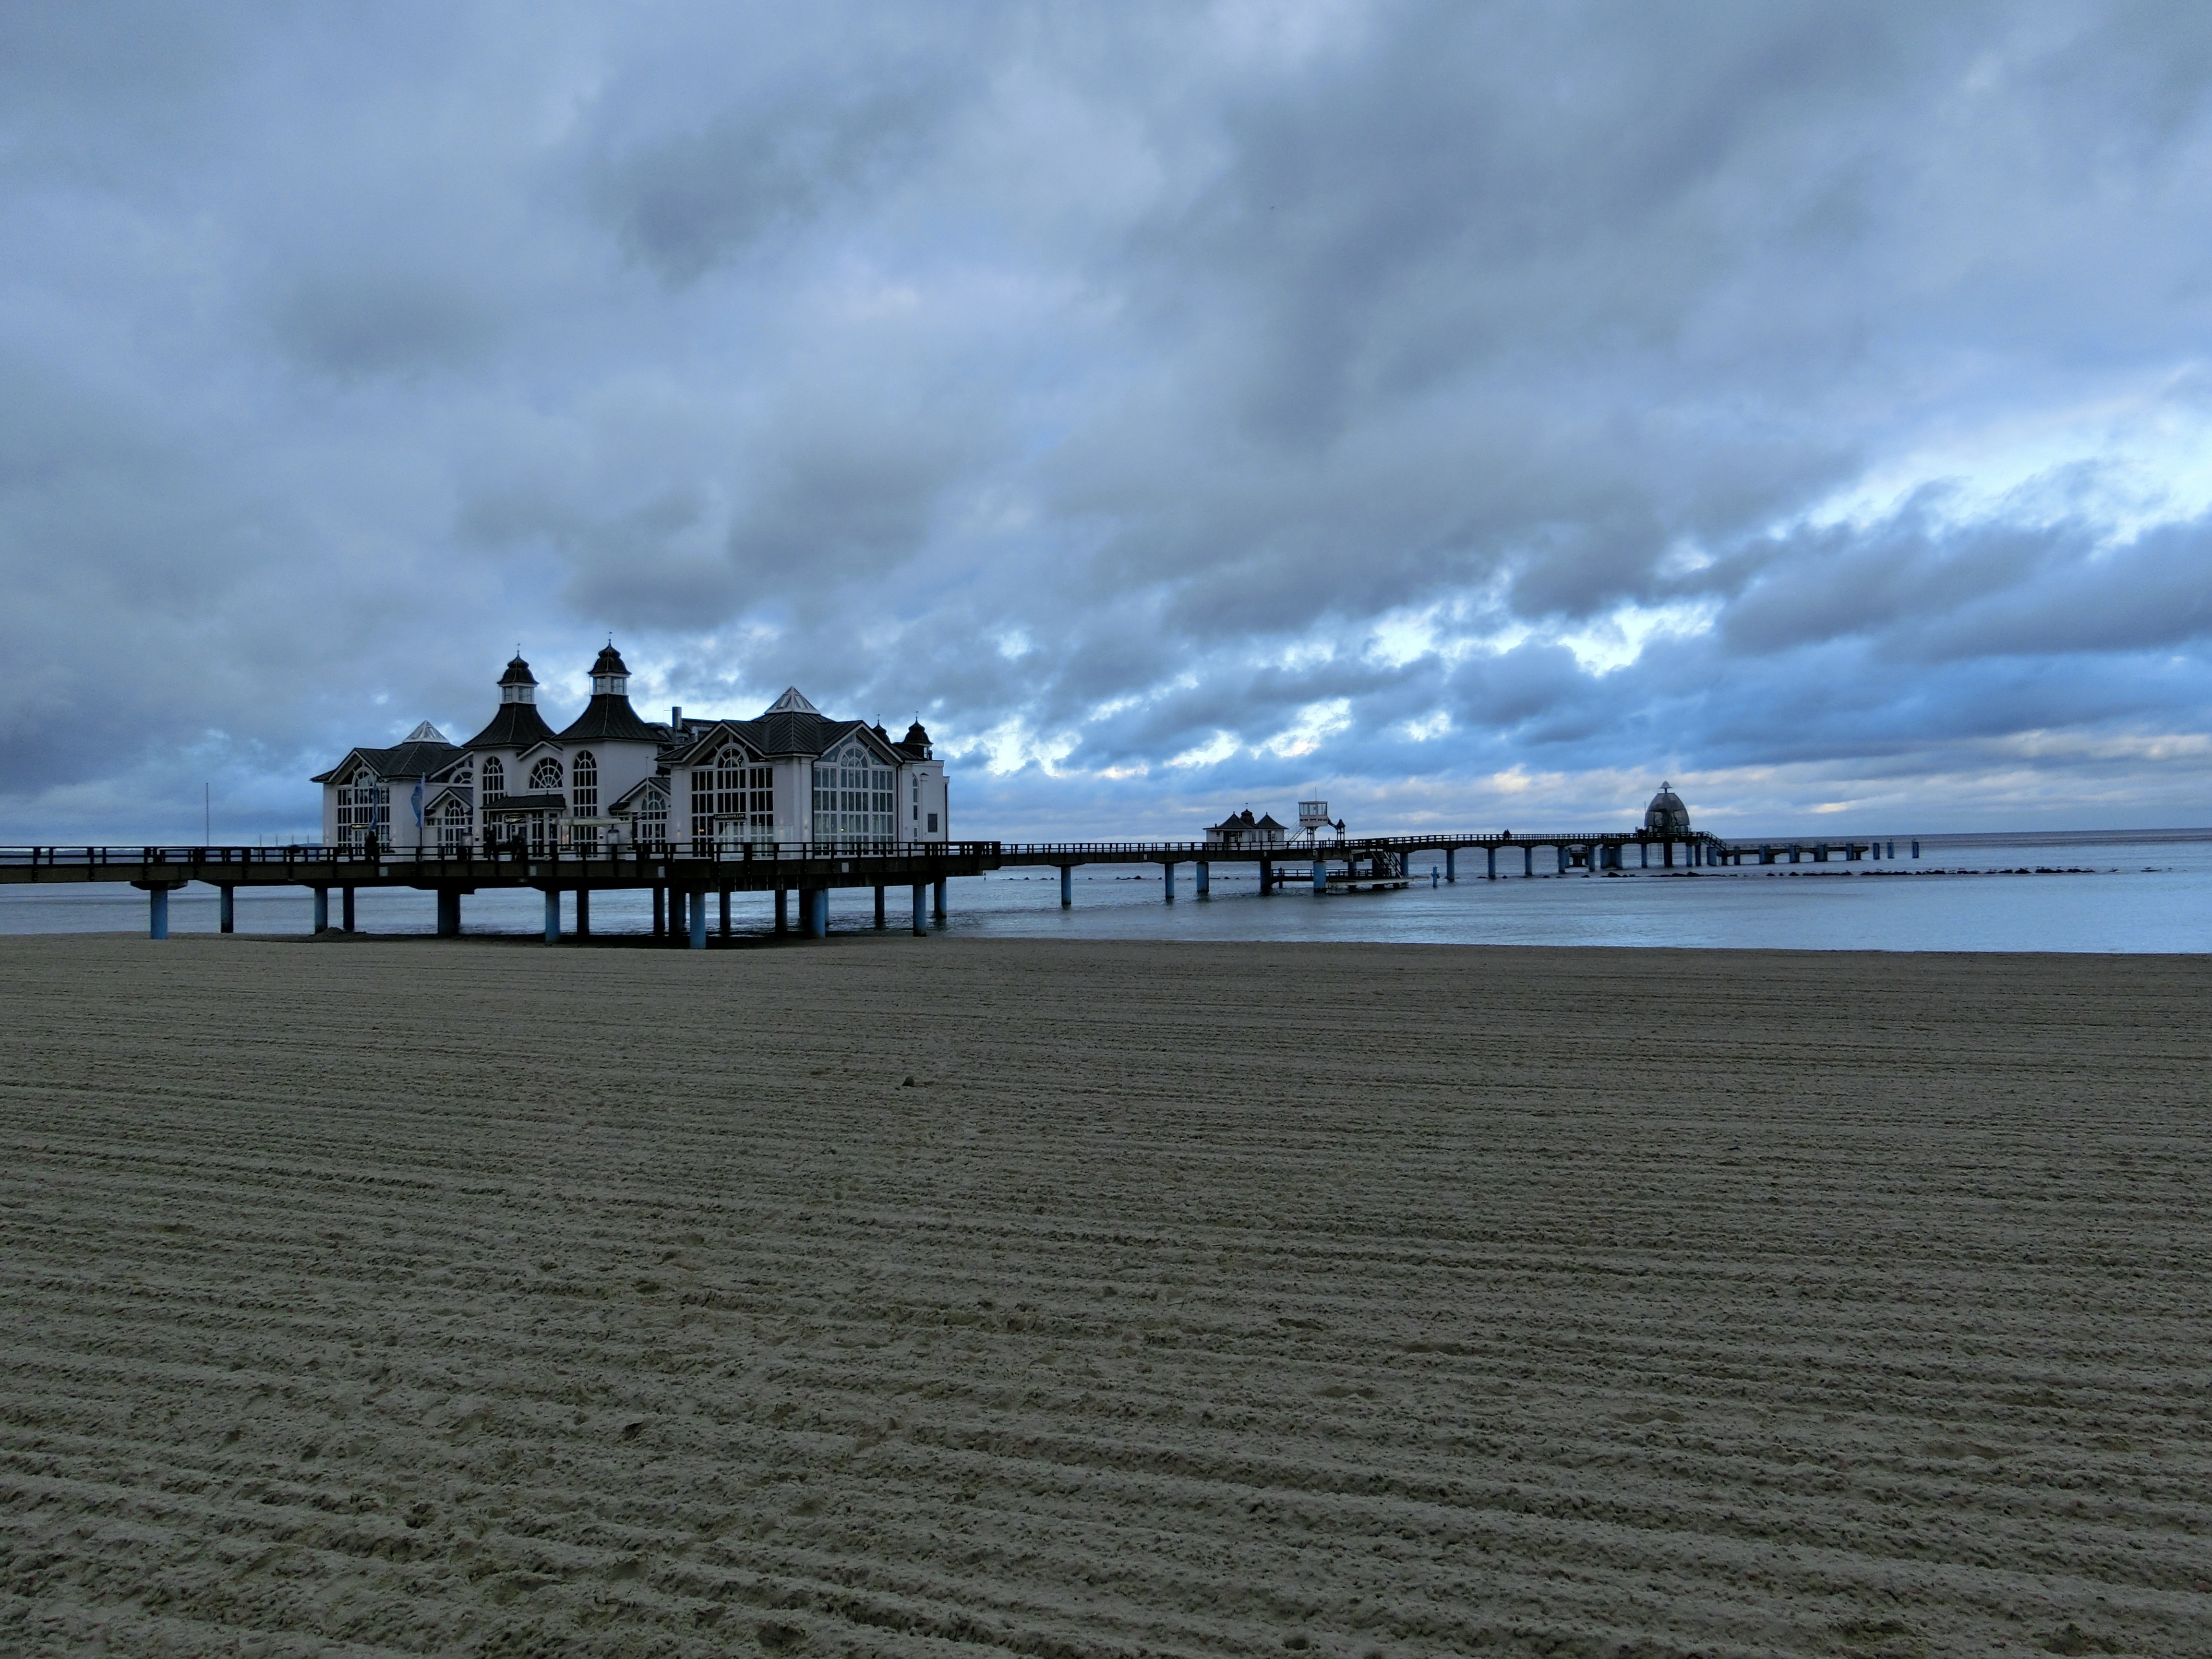
beach, sea, coast, sand, ocean, horizon, cloud, sky, boardwalk, shore, wave, pier, walkway, evening, vehicle, bay, blue, body of water, clouds, baltic sea, sea bridge, r gen island, sellin